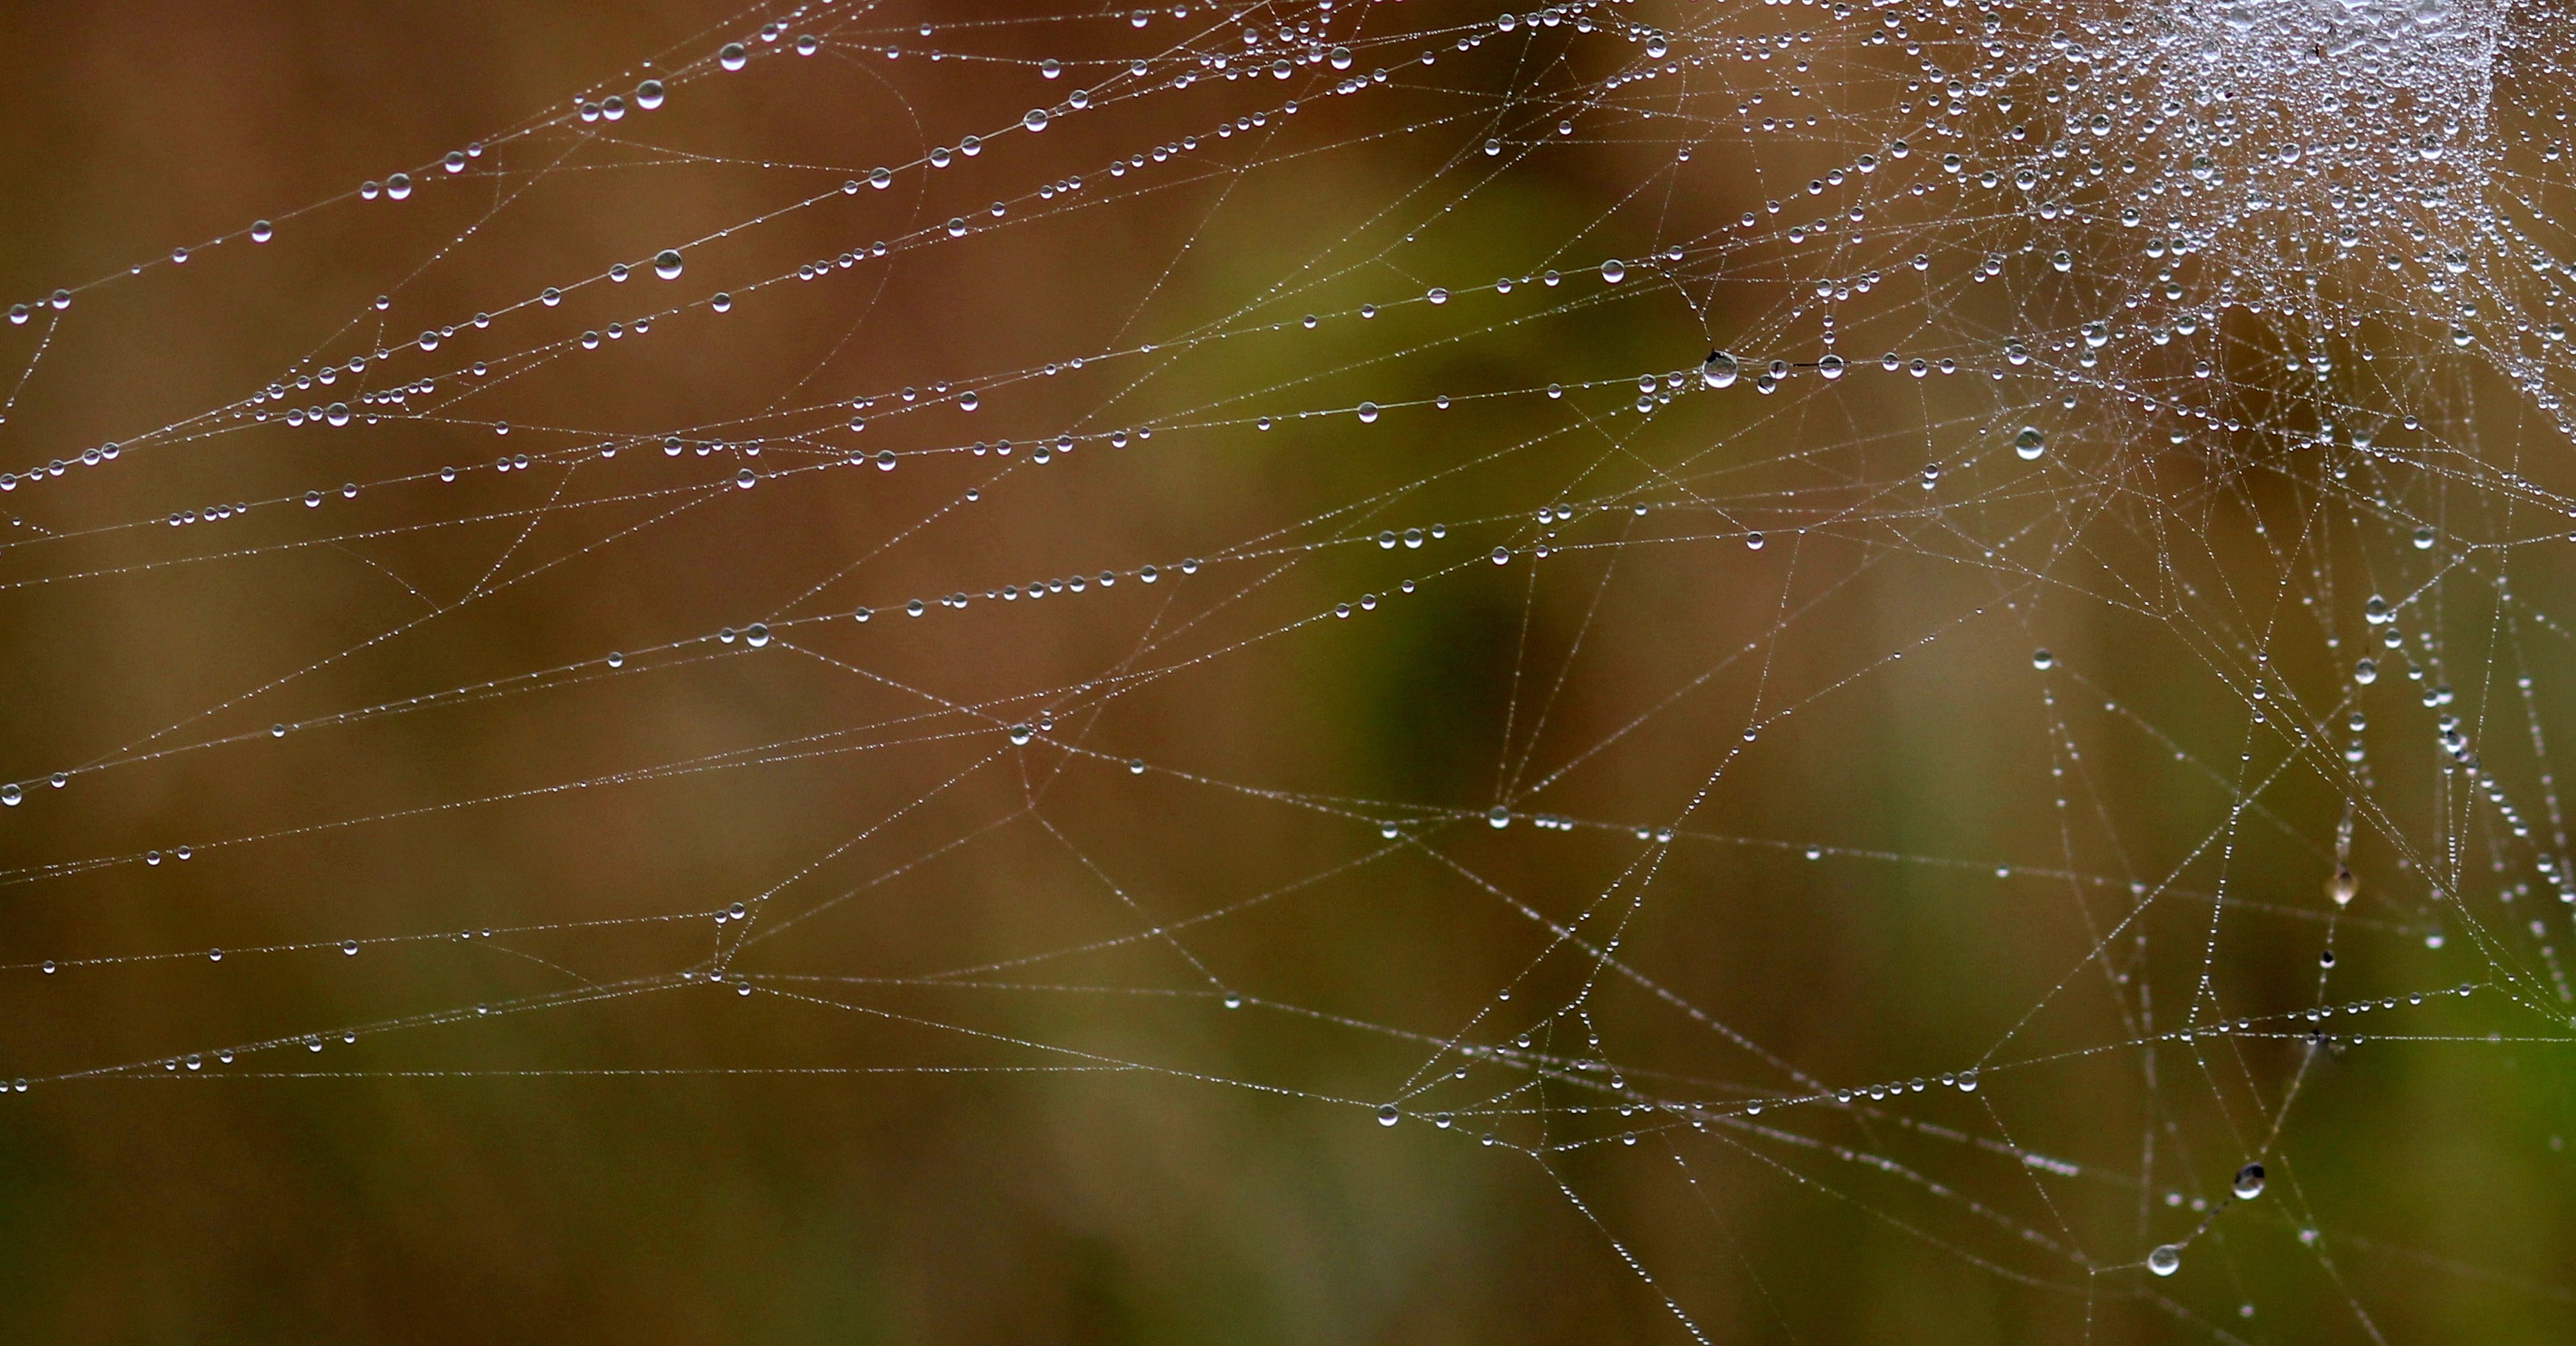
water, nature, dew, green, fauna, material, invertebrate, spider web, close up, spider, place, arachnid, drops, moisture, macro photography, arthropod, plant stem